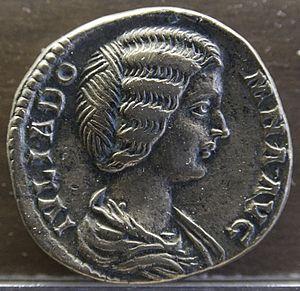
Monnaie représentant Julia Domna.
Julia Domna, née vers 160 et morte en 217, était une impératrice romaine. Fille de Julius Bassianus, grand prêtre du soleil ou « grand prêtre d'Élagabal » à Émèse, elle devint en 187 la deuxième épouse de Septime Sévère, qui était alors gouverneur de la Gaule lyonnaise mais qui règnerait de 193 à 211 sur l'Empire romain. Elle était la mère des empereurs Caracalla et Geta. Elle occupa un rôle politique important et reçut le titre d'« Auguste » en 193 et de « Mère des camps » en 195.
Le médaillier du musée des Beaux-Arts de Lyon est la collection de pièces, médailles, sceaux et autres pièces de numismatique conservés au musée des Beaux-Arts de Lyon. Constitué à partir du XVIIIᵉ siècle par la ville de Lyon, il a été transféré au musée de la ville en 1810 et continuellement enrichi par la suite par des achats, des dépôts de trésors et des legs. Il s'agit du second médaillier français après celui du Cabinet des médailles de la Bibliothèque nationale de France. Il dispose d'une collection retraçant l'ensemble de l'histoire du monnayage et des arts assimilés.